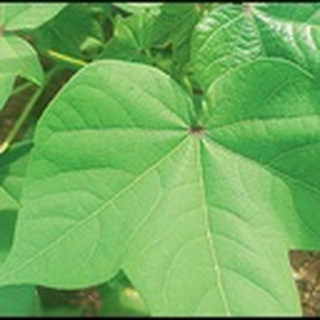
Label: healthy_cotton